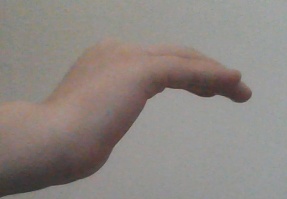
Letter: haa